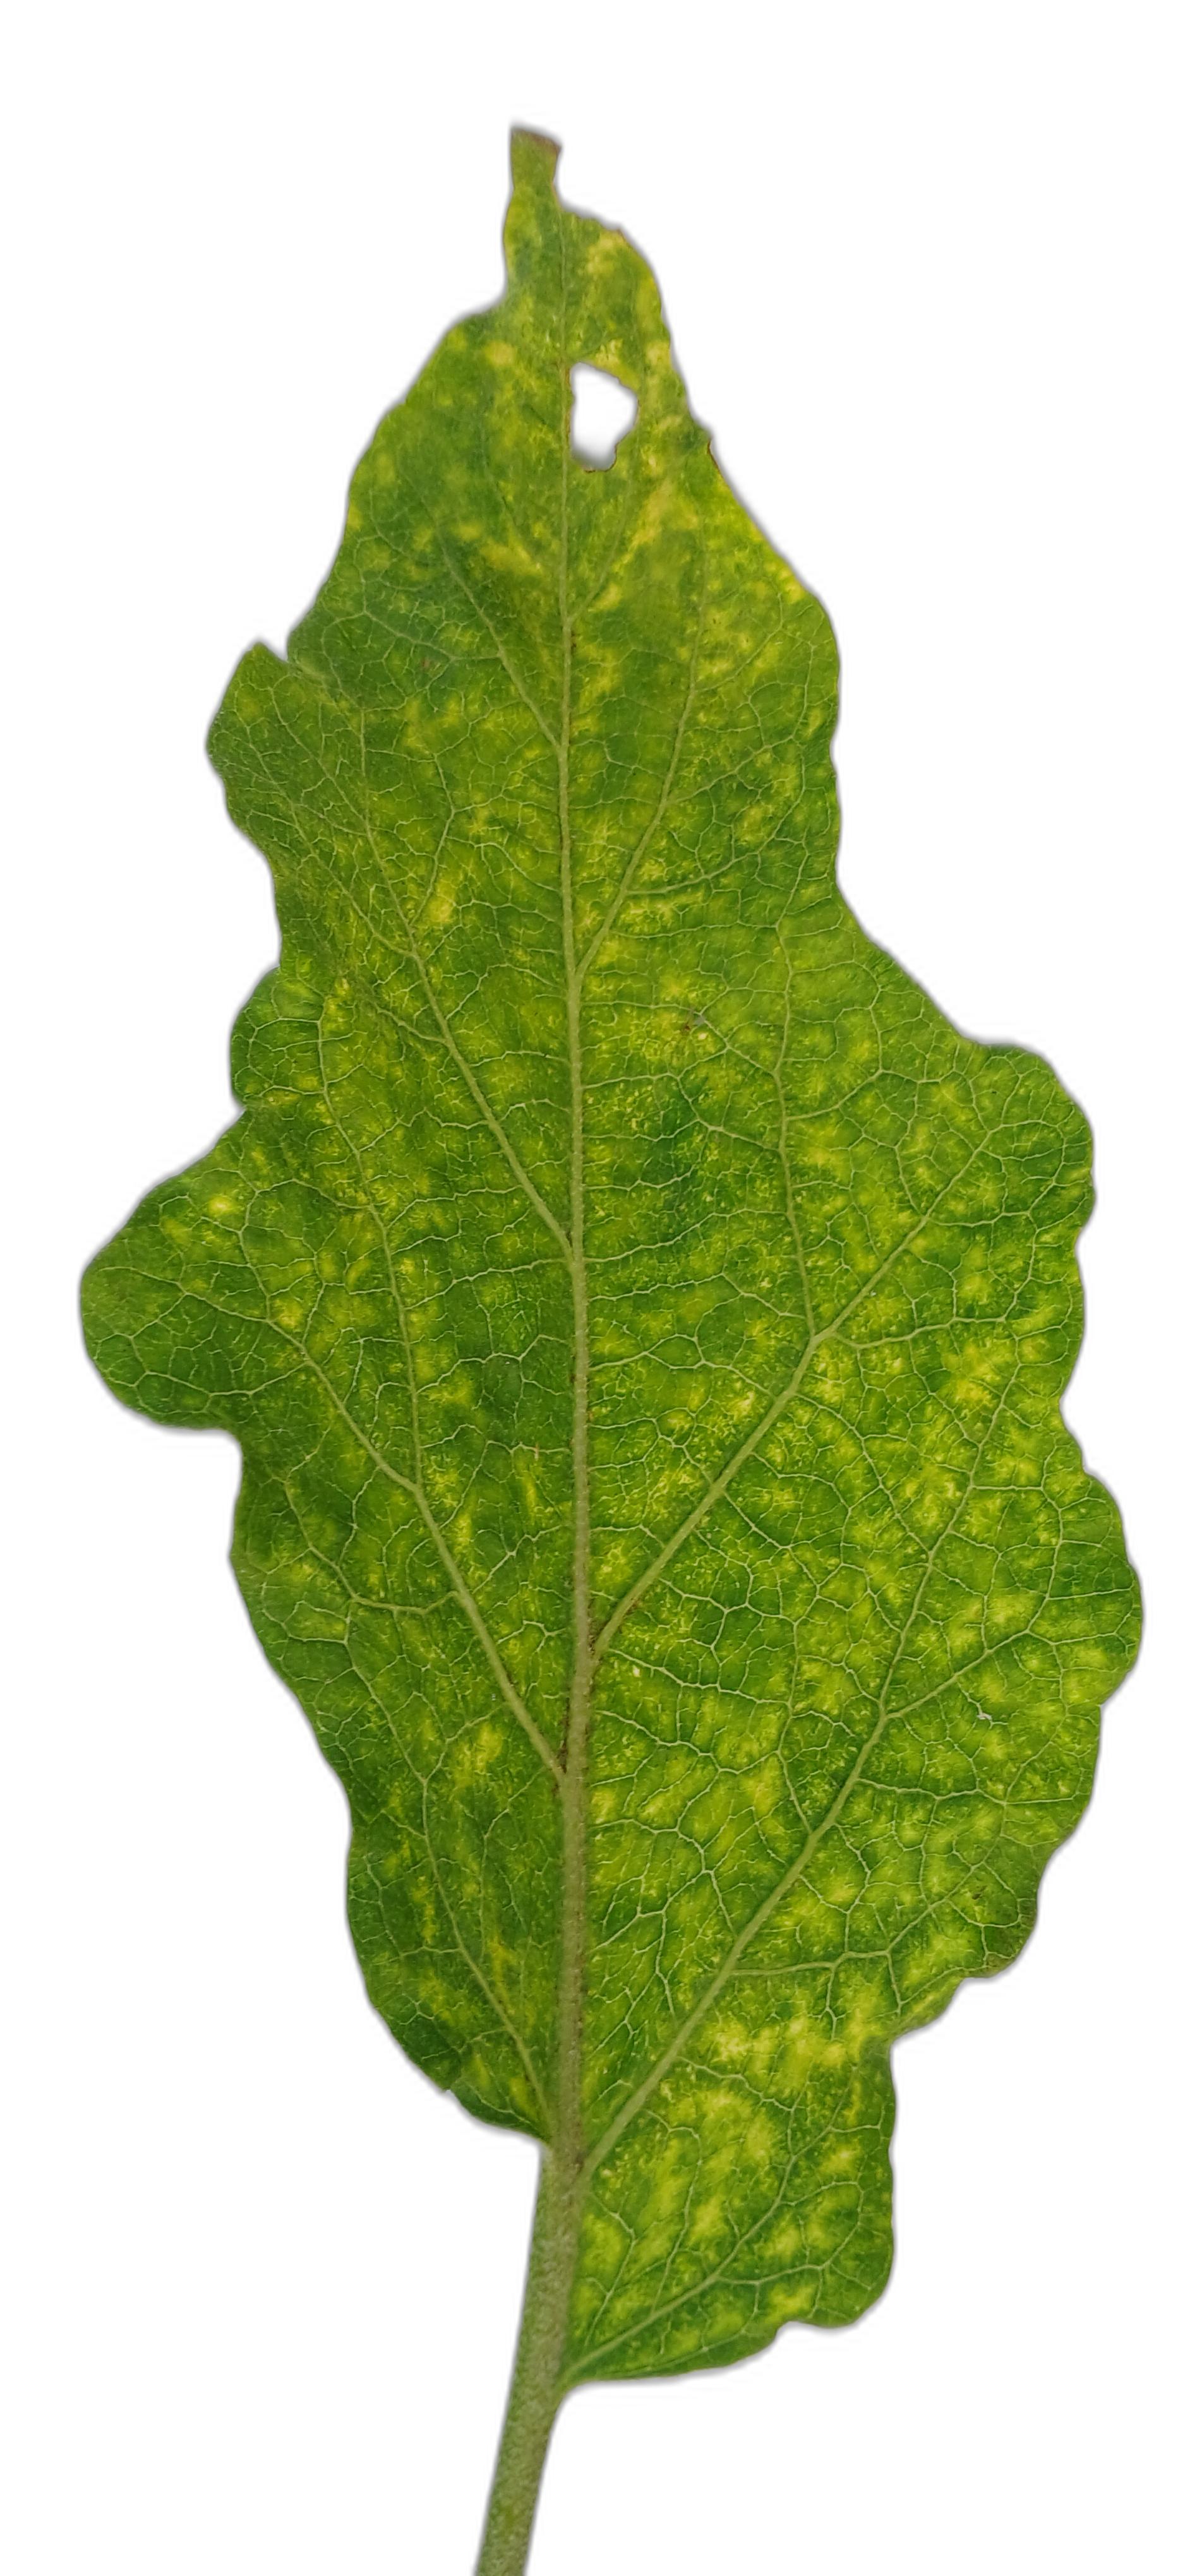
Label: Healthy Leaf